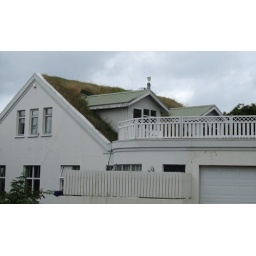
A house with a traditional turf roof in a residential street near the city centre of Reykjavik6 August 2010C2_0365